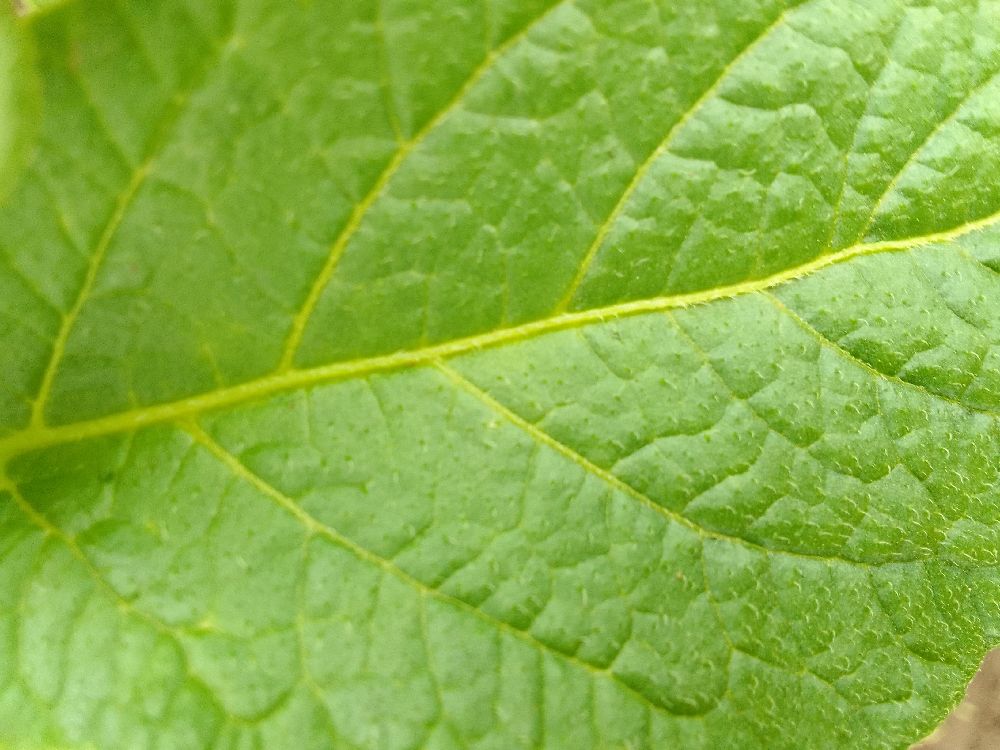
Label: Healthy